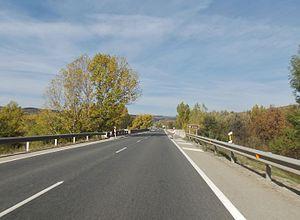
La N-320 est une route nationale espagnole qui parcourt la plaine castellane entre Madrid et Cuenca.